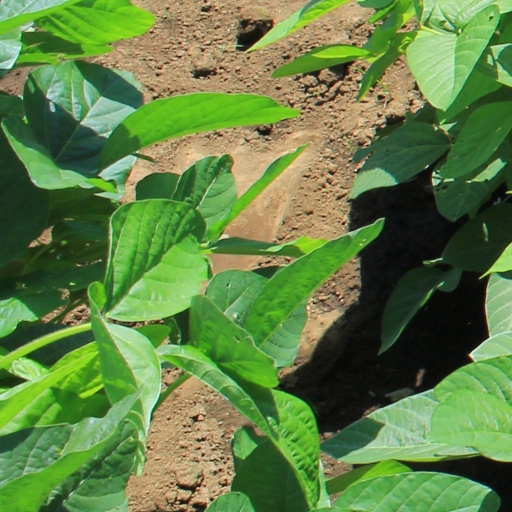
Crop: soybean